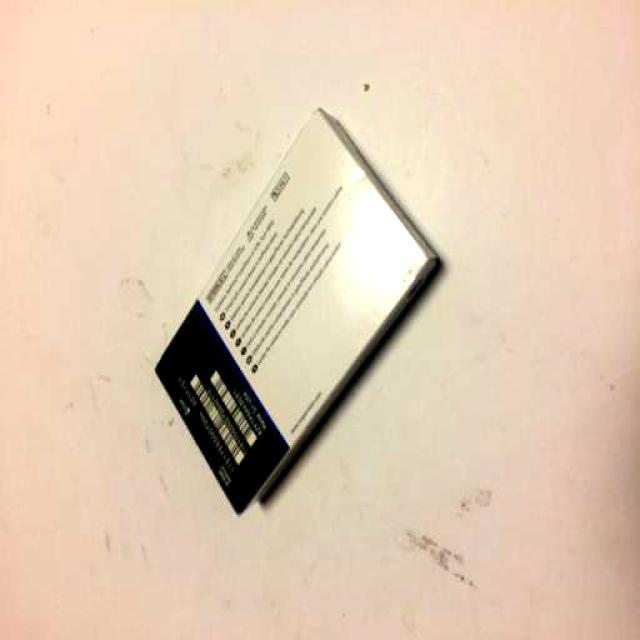
Label: Paper